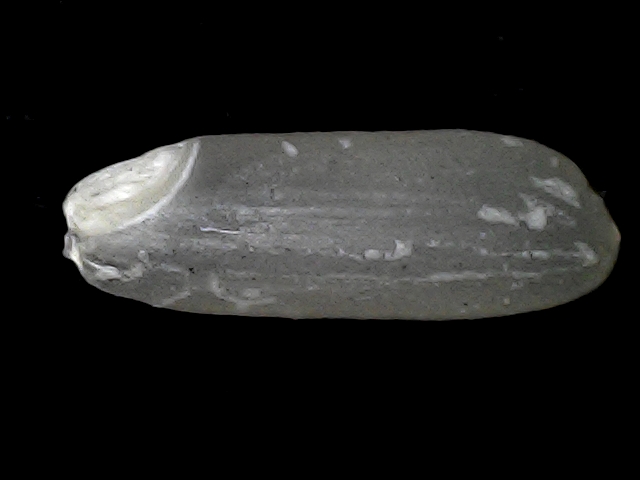
Rice variety: BD56